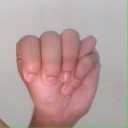
अक्षर: म